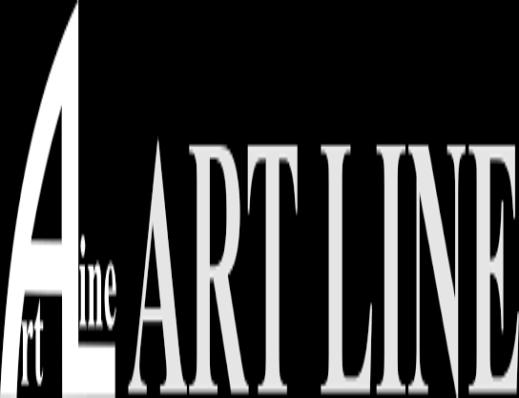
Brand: artline
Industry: Necessities